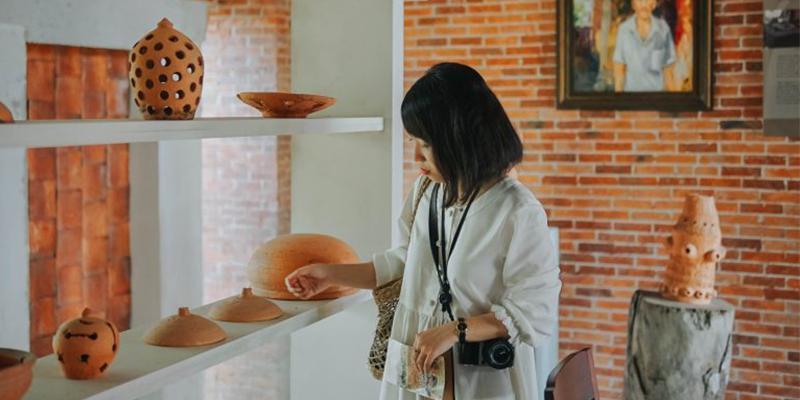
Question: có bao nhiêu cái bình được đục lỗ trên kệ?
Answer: có hai cái bình được đục lỗ trên kệ